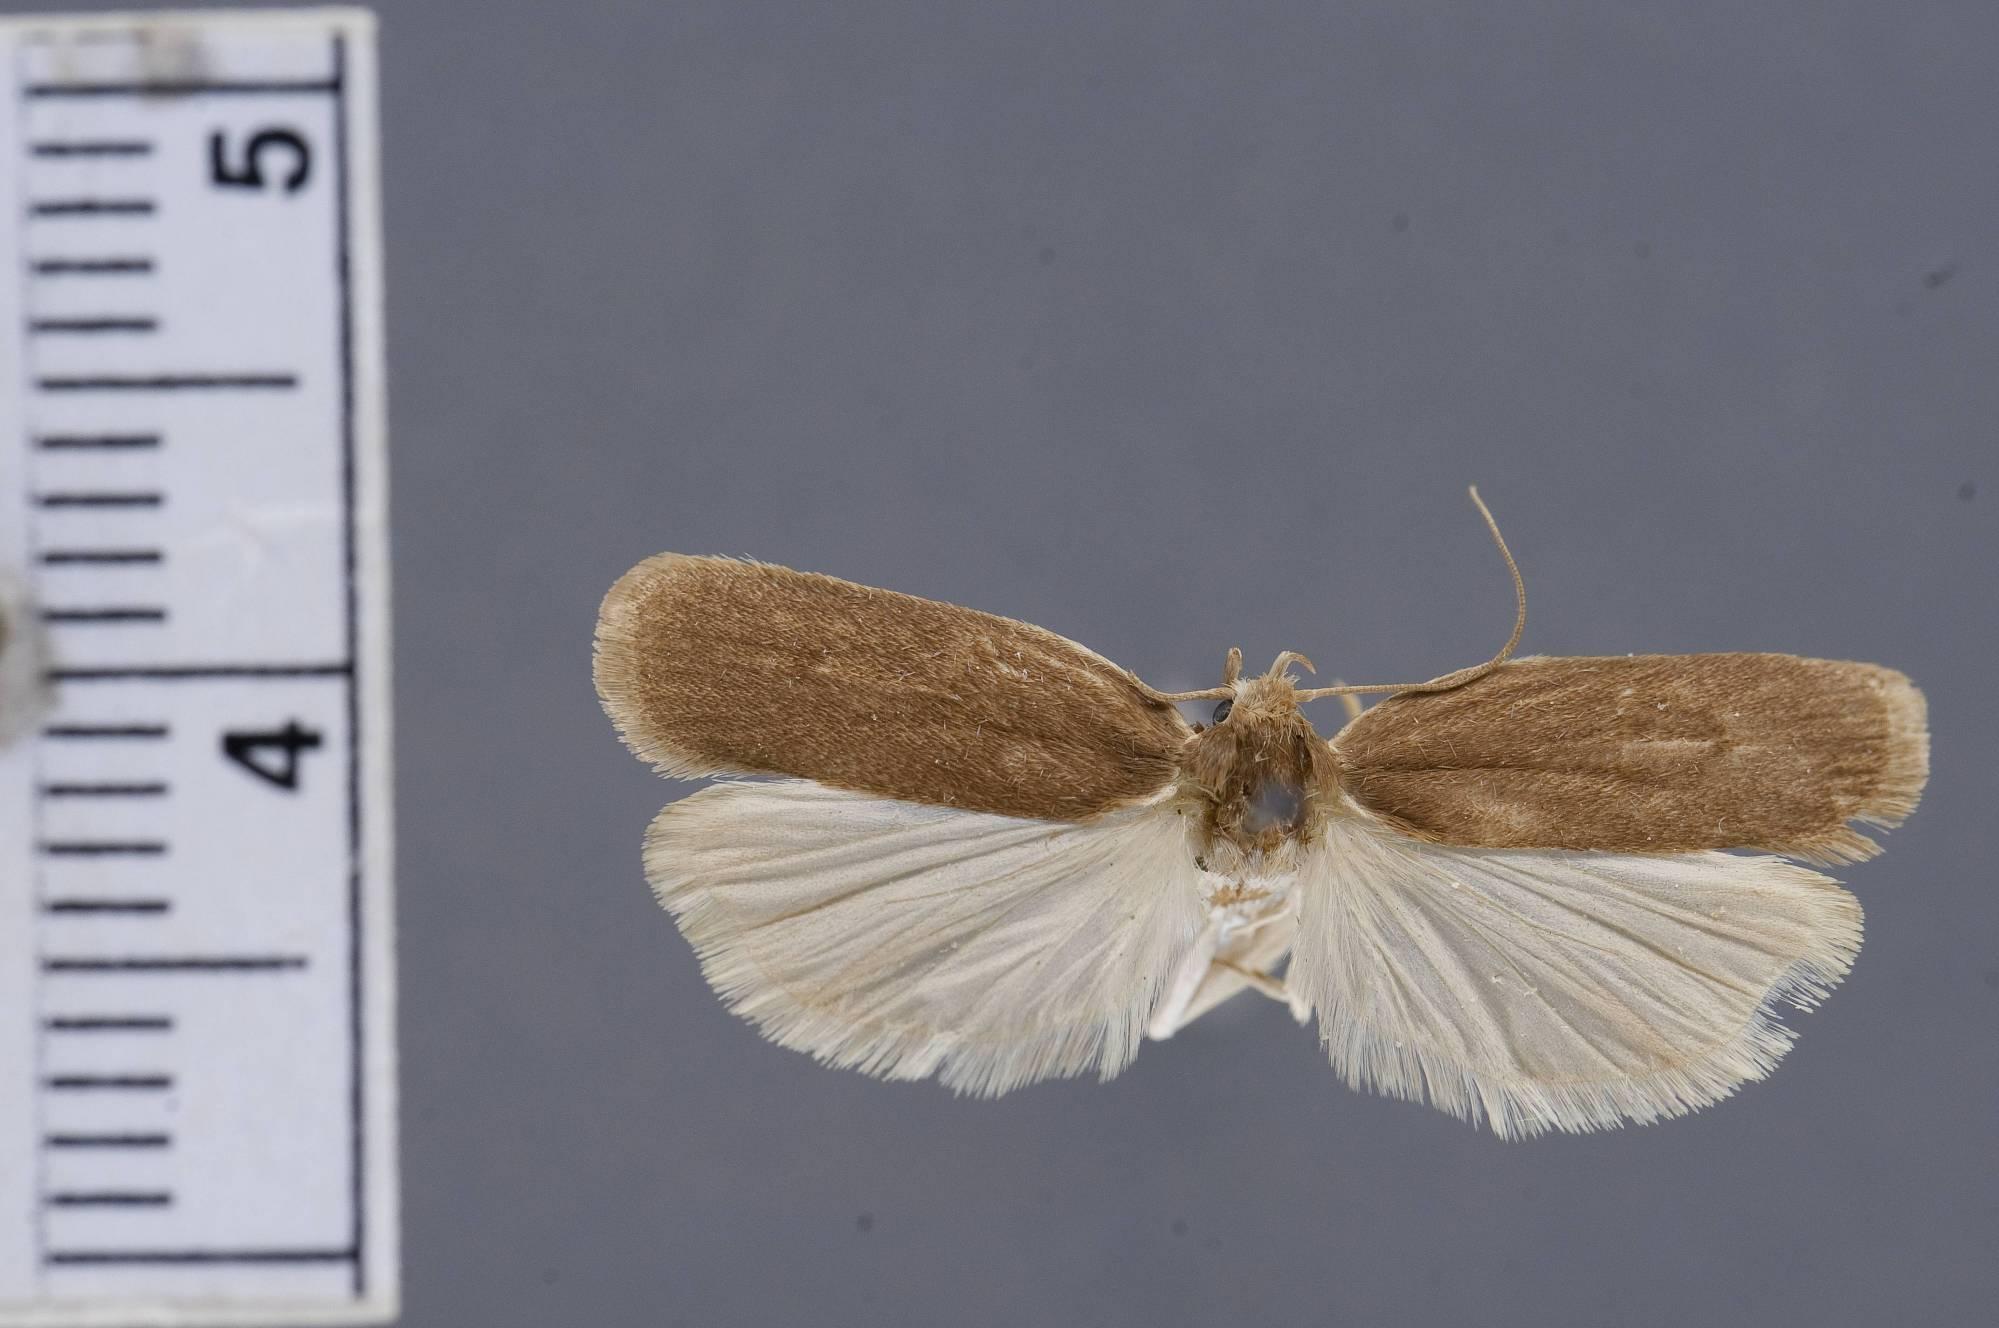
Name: Brachyloma decorosella
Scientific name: Brachyloma decorosella Busck, 1908
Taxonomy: Animalia, Arthropoda, Insecta, Lepidoptera, Glossata, Depressariidae, Stenomatinae
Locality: Montclair, Essex, New Jersey, United States
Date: Aug 1921